Lewis E. Payson

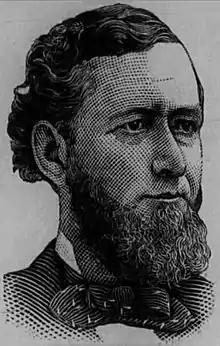
"Buffalo Weekly Express" (Buffalo, NY), January 28, 1886

Lewis Edwin Payson (September 17, 1840 – October 4, 1909) was a U.S. Representative from Illinois.